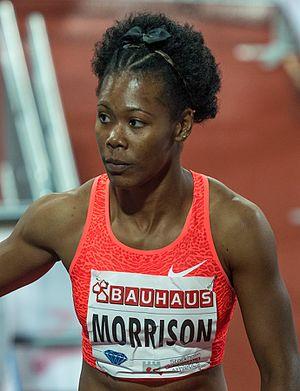
Natasha Morrison est une athlète jamaïcaine, spécialiste des épreuves de sprint.